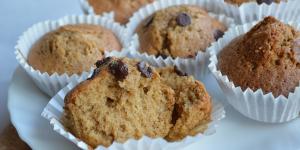
magdalenas integrales